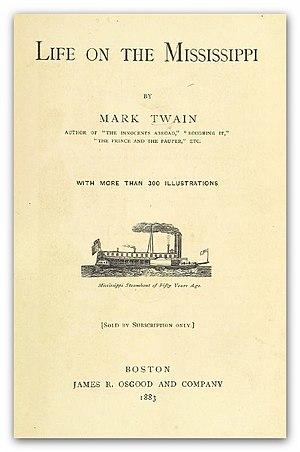
La Vie sur le Mississippi est un récit de voyage semi-autobiographique de Mark Twain publié en 1883, présentant un condensé de son univers personnel et artistique par sa façon turbulente et humoristique d'appréhender et de rendre la réalité, par son penchant pour une structure débridée et sa conviction que rien ne remplace l'expérience dans l'échafaudage d'un livre. En effet, le récit prend pour sujet le grand Mississippi, dont les flots ont traversé les jeunes années de l'auteur, qui avait appris, en tant qu'apprenti puis pilote de steamer, à en connaître tous les courants avec lesquels il réussit à s'identifier comme s'il en était la divinité tutélaire.